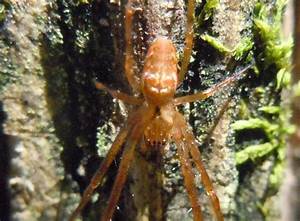
Label: ragno